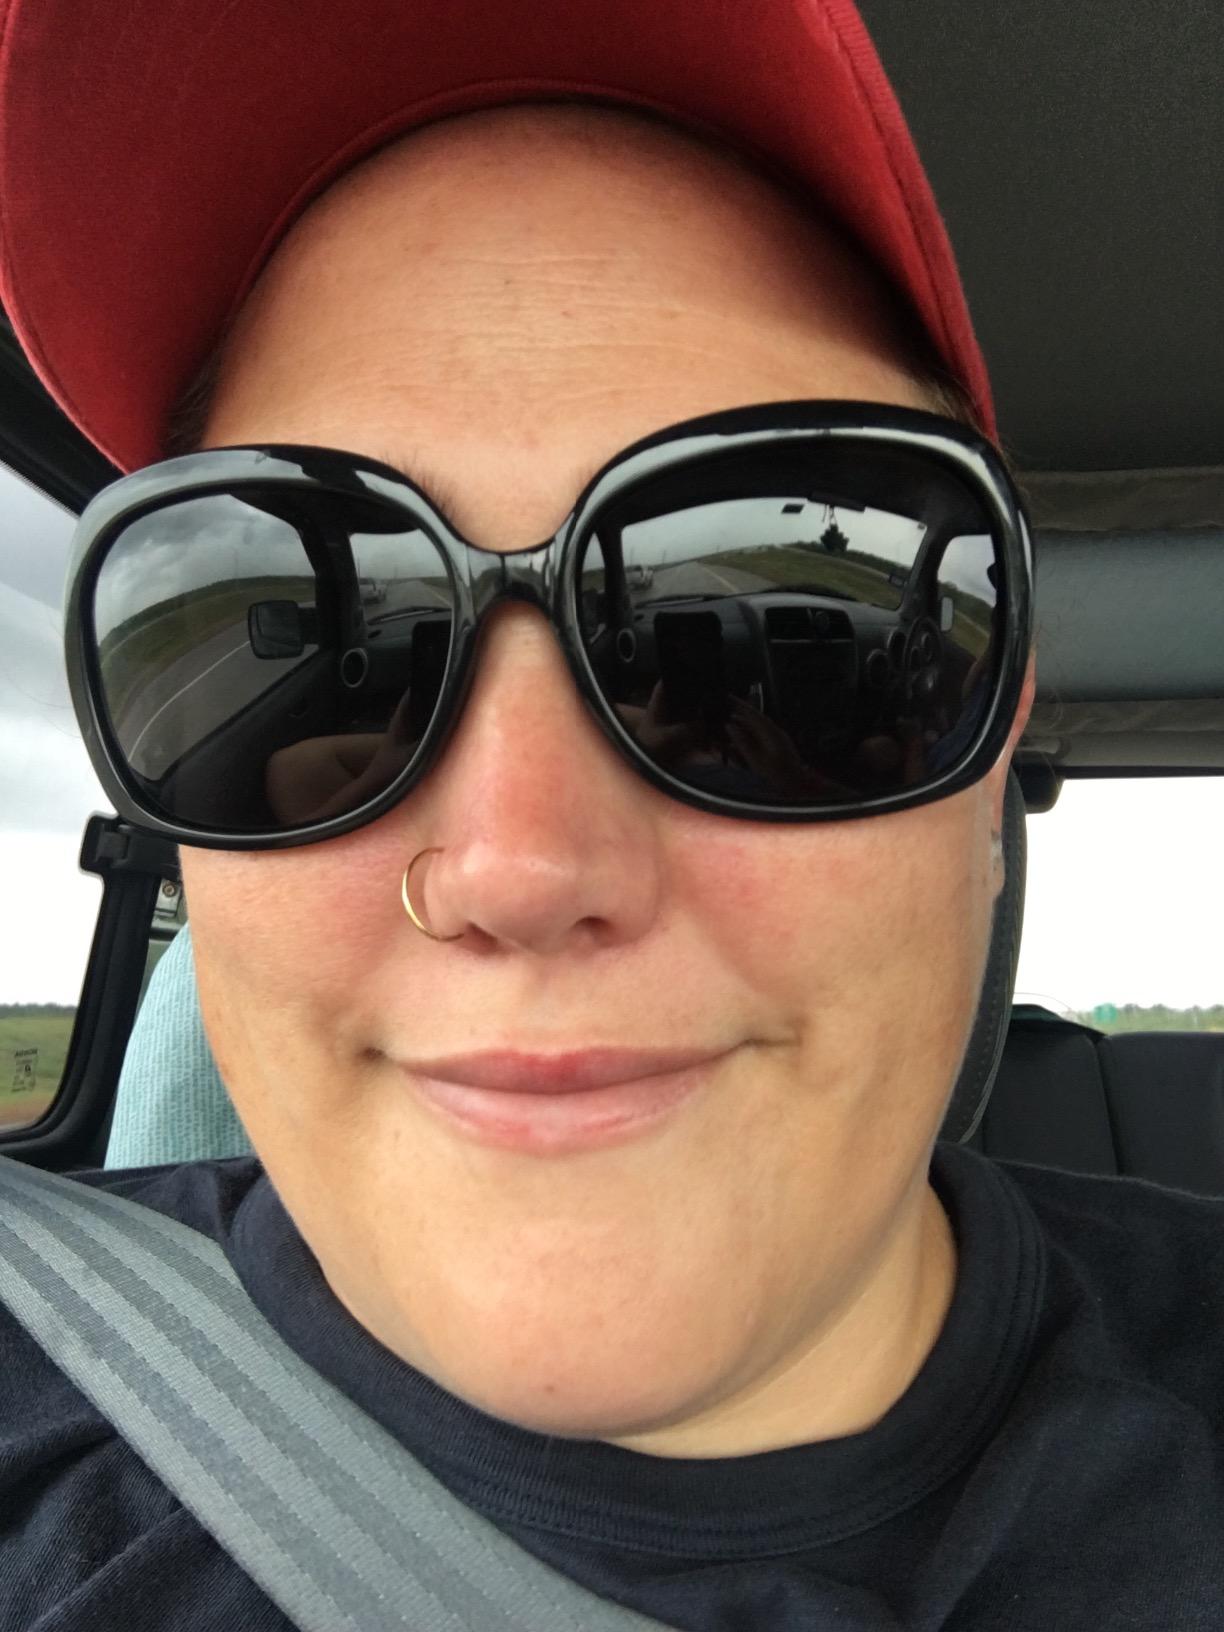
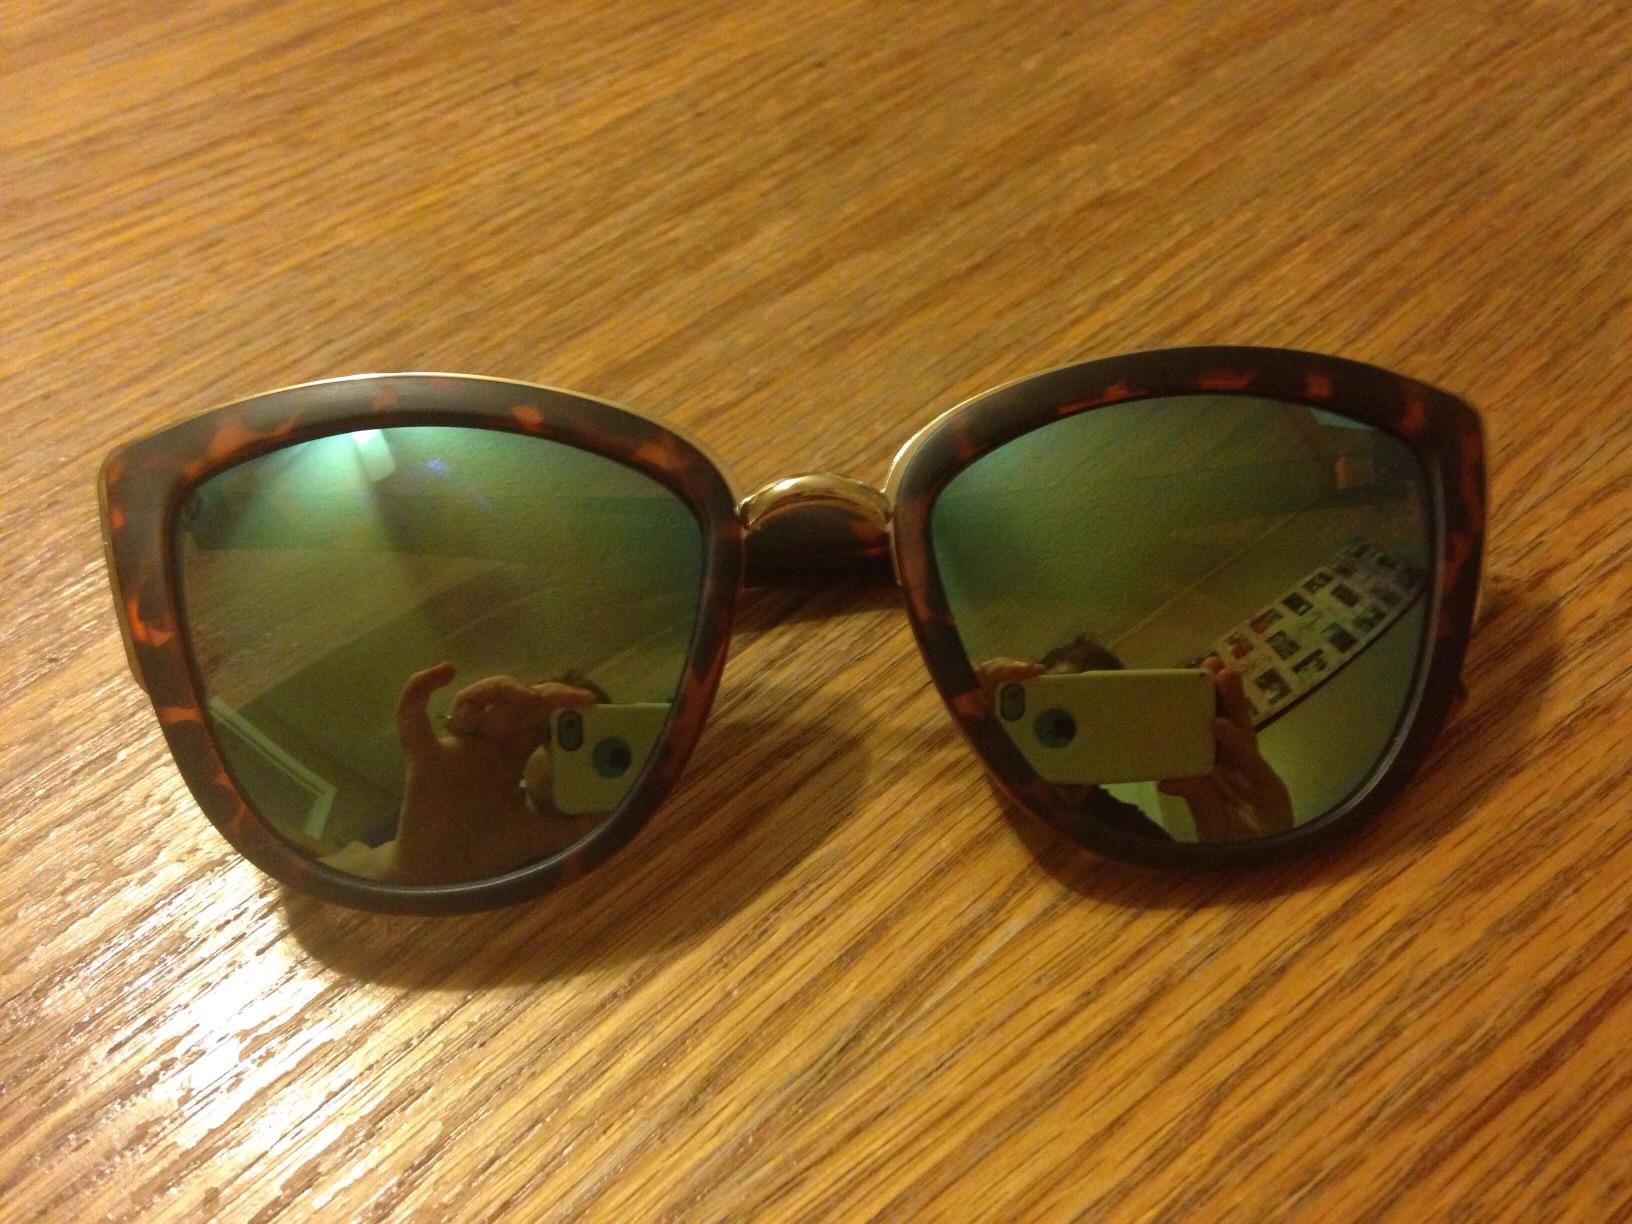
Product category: accessories_sunglasses
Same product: no